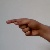
The image shows a hand gesture representing the letter 'G' in Indian Sign Language.